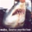
Label: shark